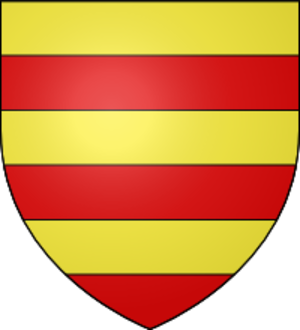
Montferrer
Kommunevåben for Montferrer
Montferrer er en by og kommune i departementet Pyrénées-Orientales i Sydfrankrig.